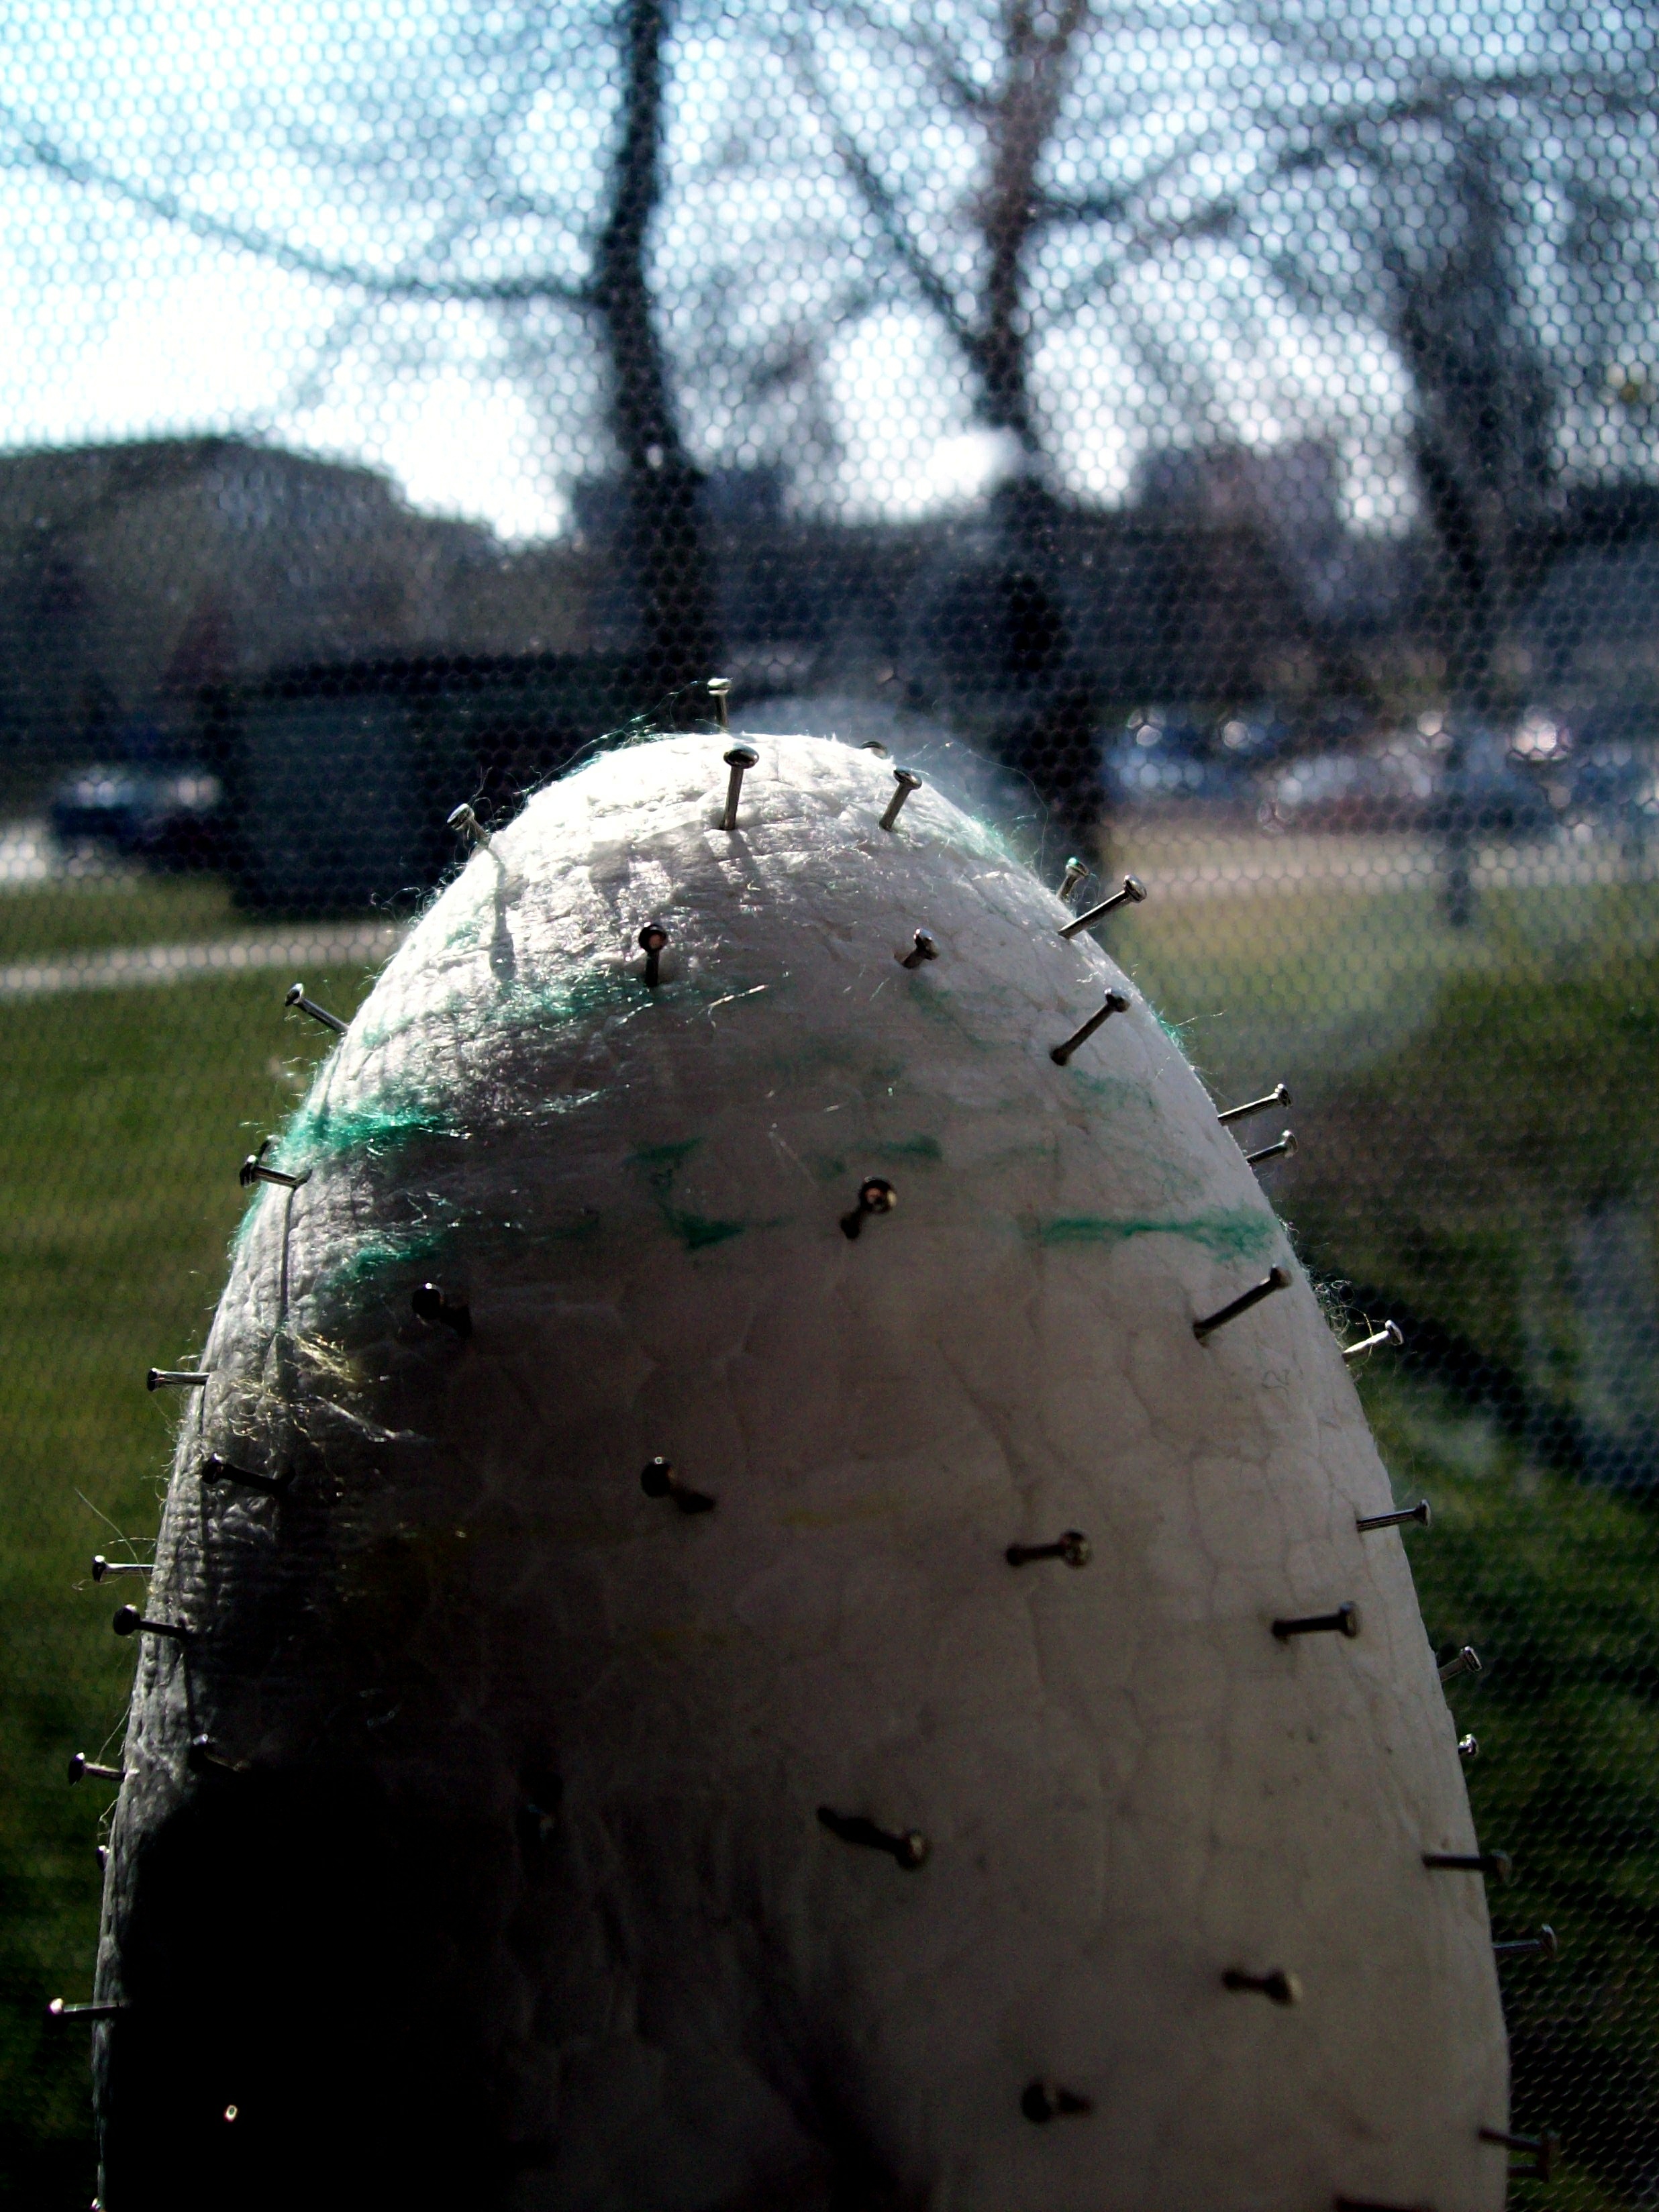
tree, grass, snow, sunlight, leaf, green, reflection